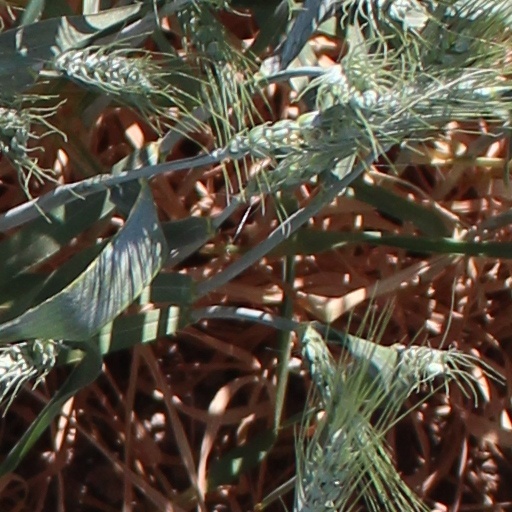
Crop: wheat